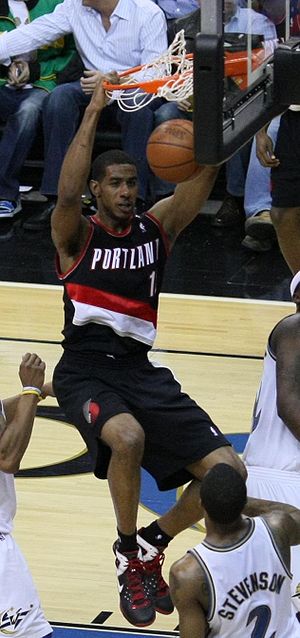
LaMarcus Aldridge
LaMarcus Aldridge
LaMarcus Nurae Aldridge er en amerikansk basketballspiller, som spiller i NBA-klubben San Antonio Spurs. Aldridge startede sin karriere hos Portland Trail Blazers i sommeren 2006. I 2015 blev han signet som free-agent af San Antonio.